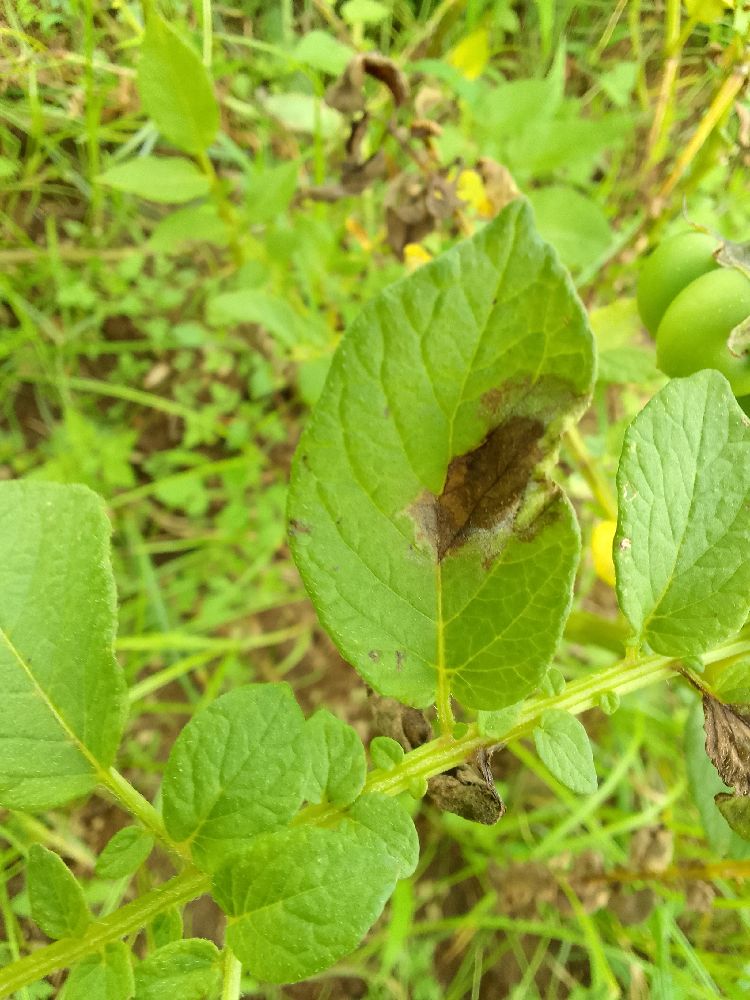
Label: Late blight